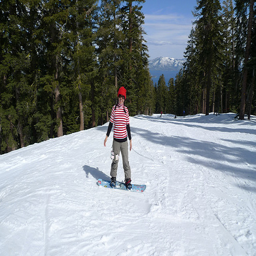
A young person looking down a ski slope at a person taking a picture of them.
A snowboarder is standing on in the snow on top of a mountain.
a snowboarder in a red and white striped shirt
A boy stands on a snowboard in the snow.
A girl is standing in the middle of a snowboarding trail.